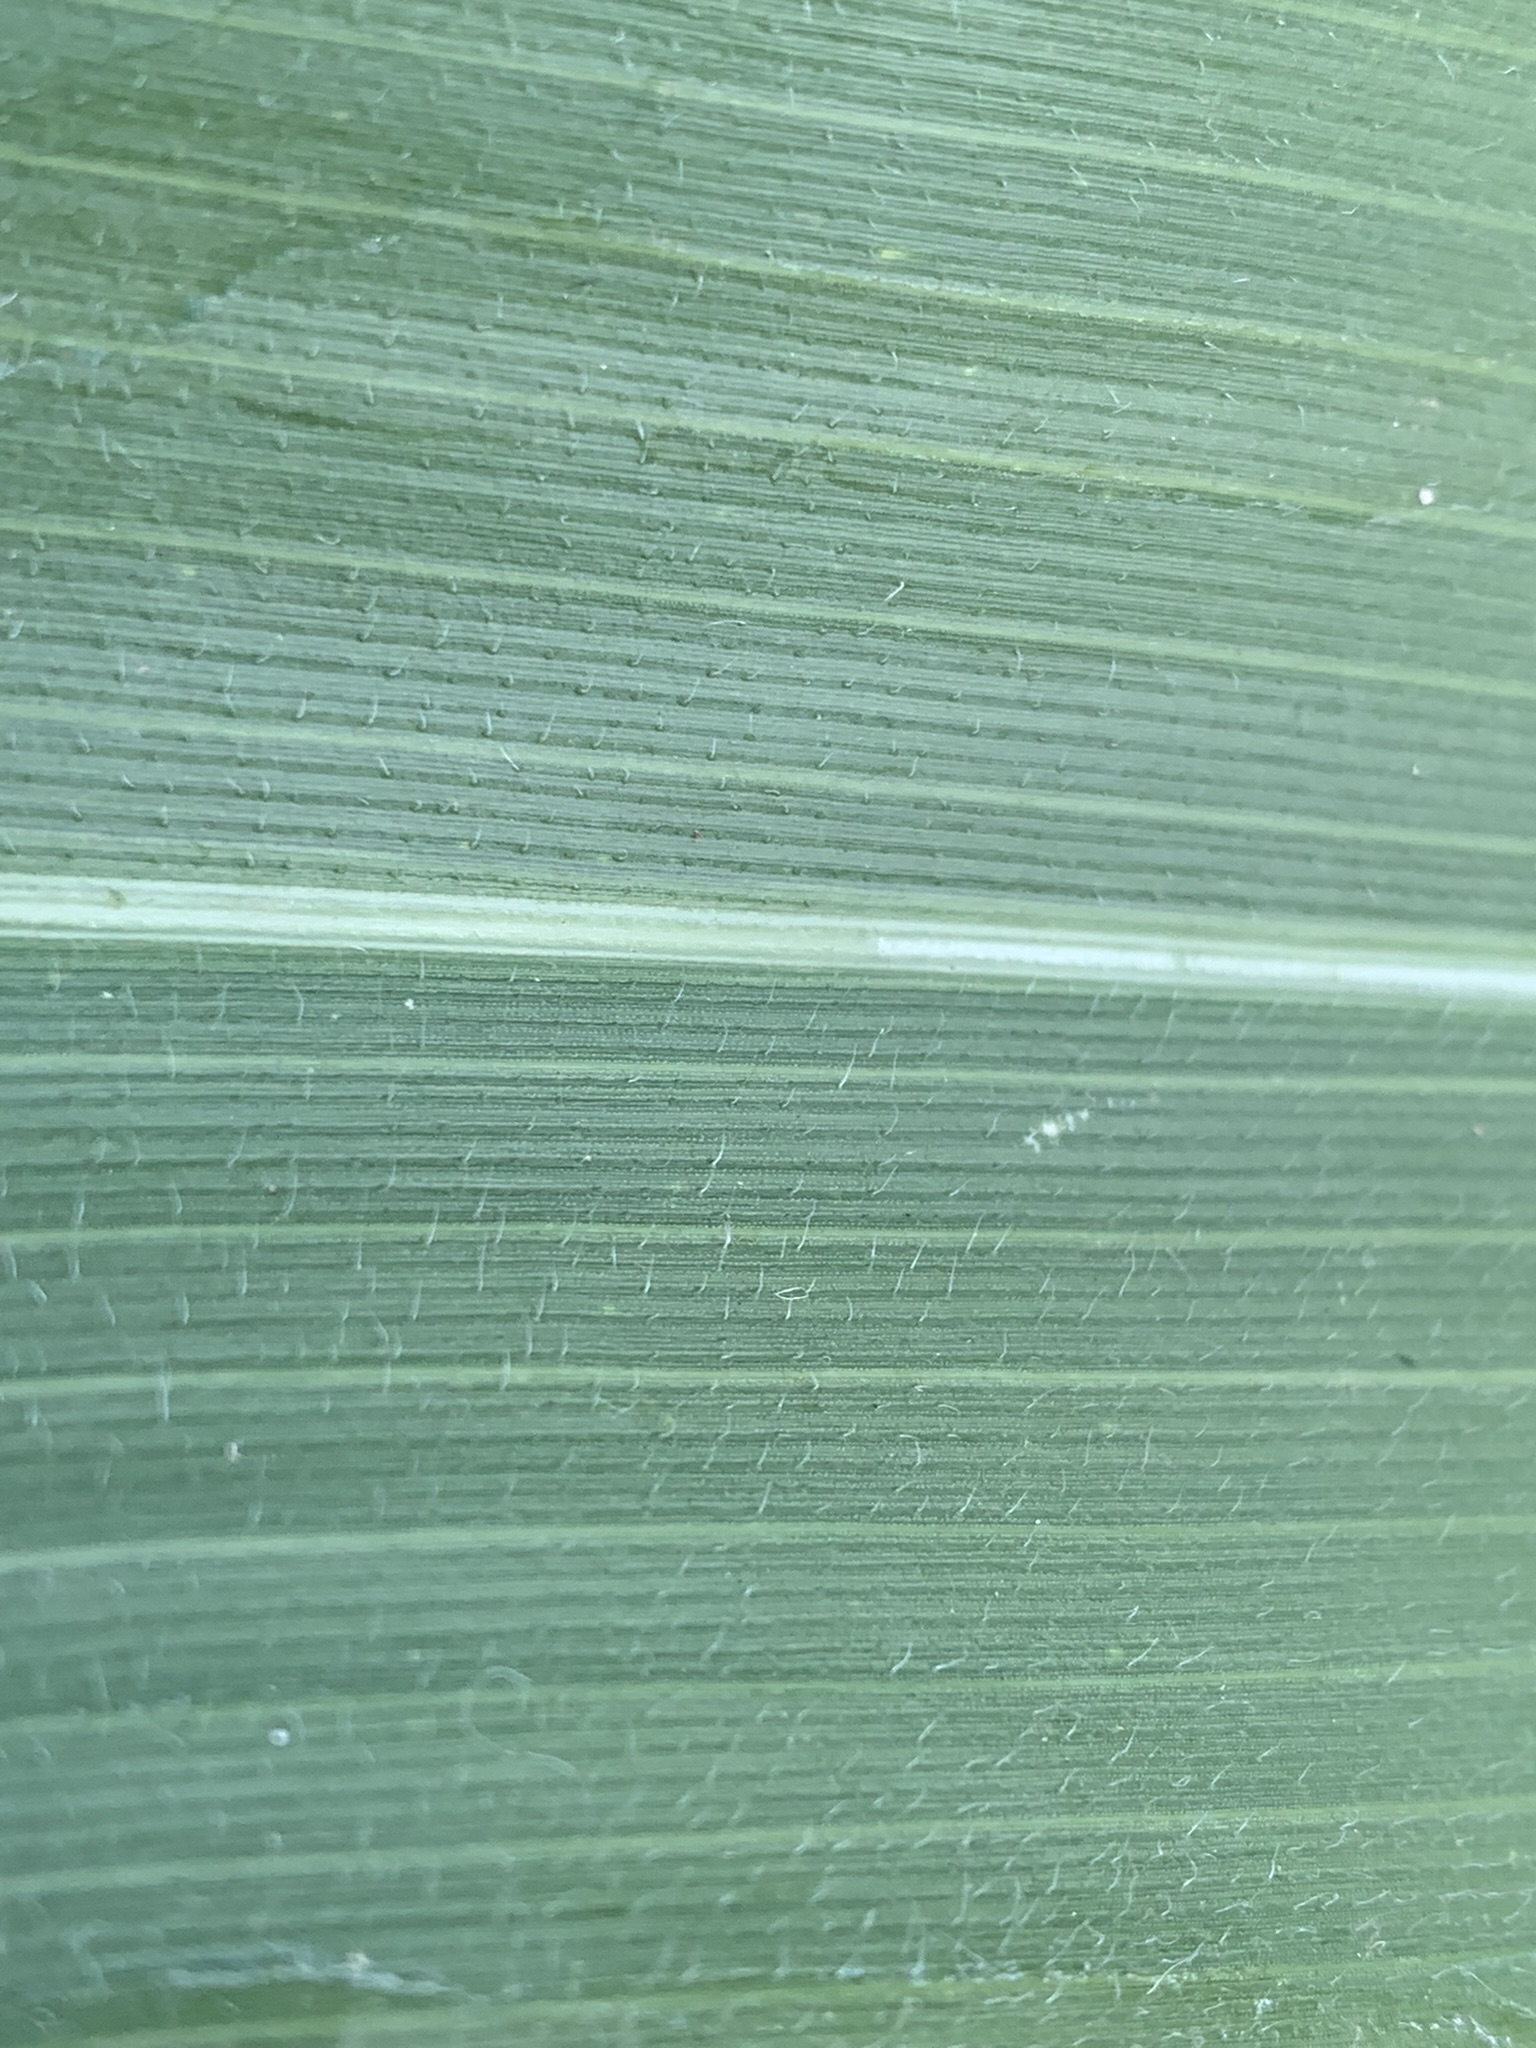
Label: Healthy